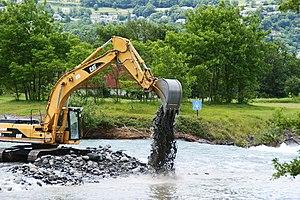
La notion de trame bleue désigne généralement le réseau écologique et écopaysager constitué par les cours d'eau et les zones humides adjacentes ou en dépendant.